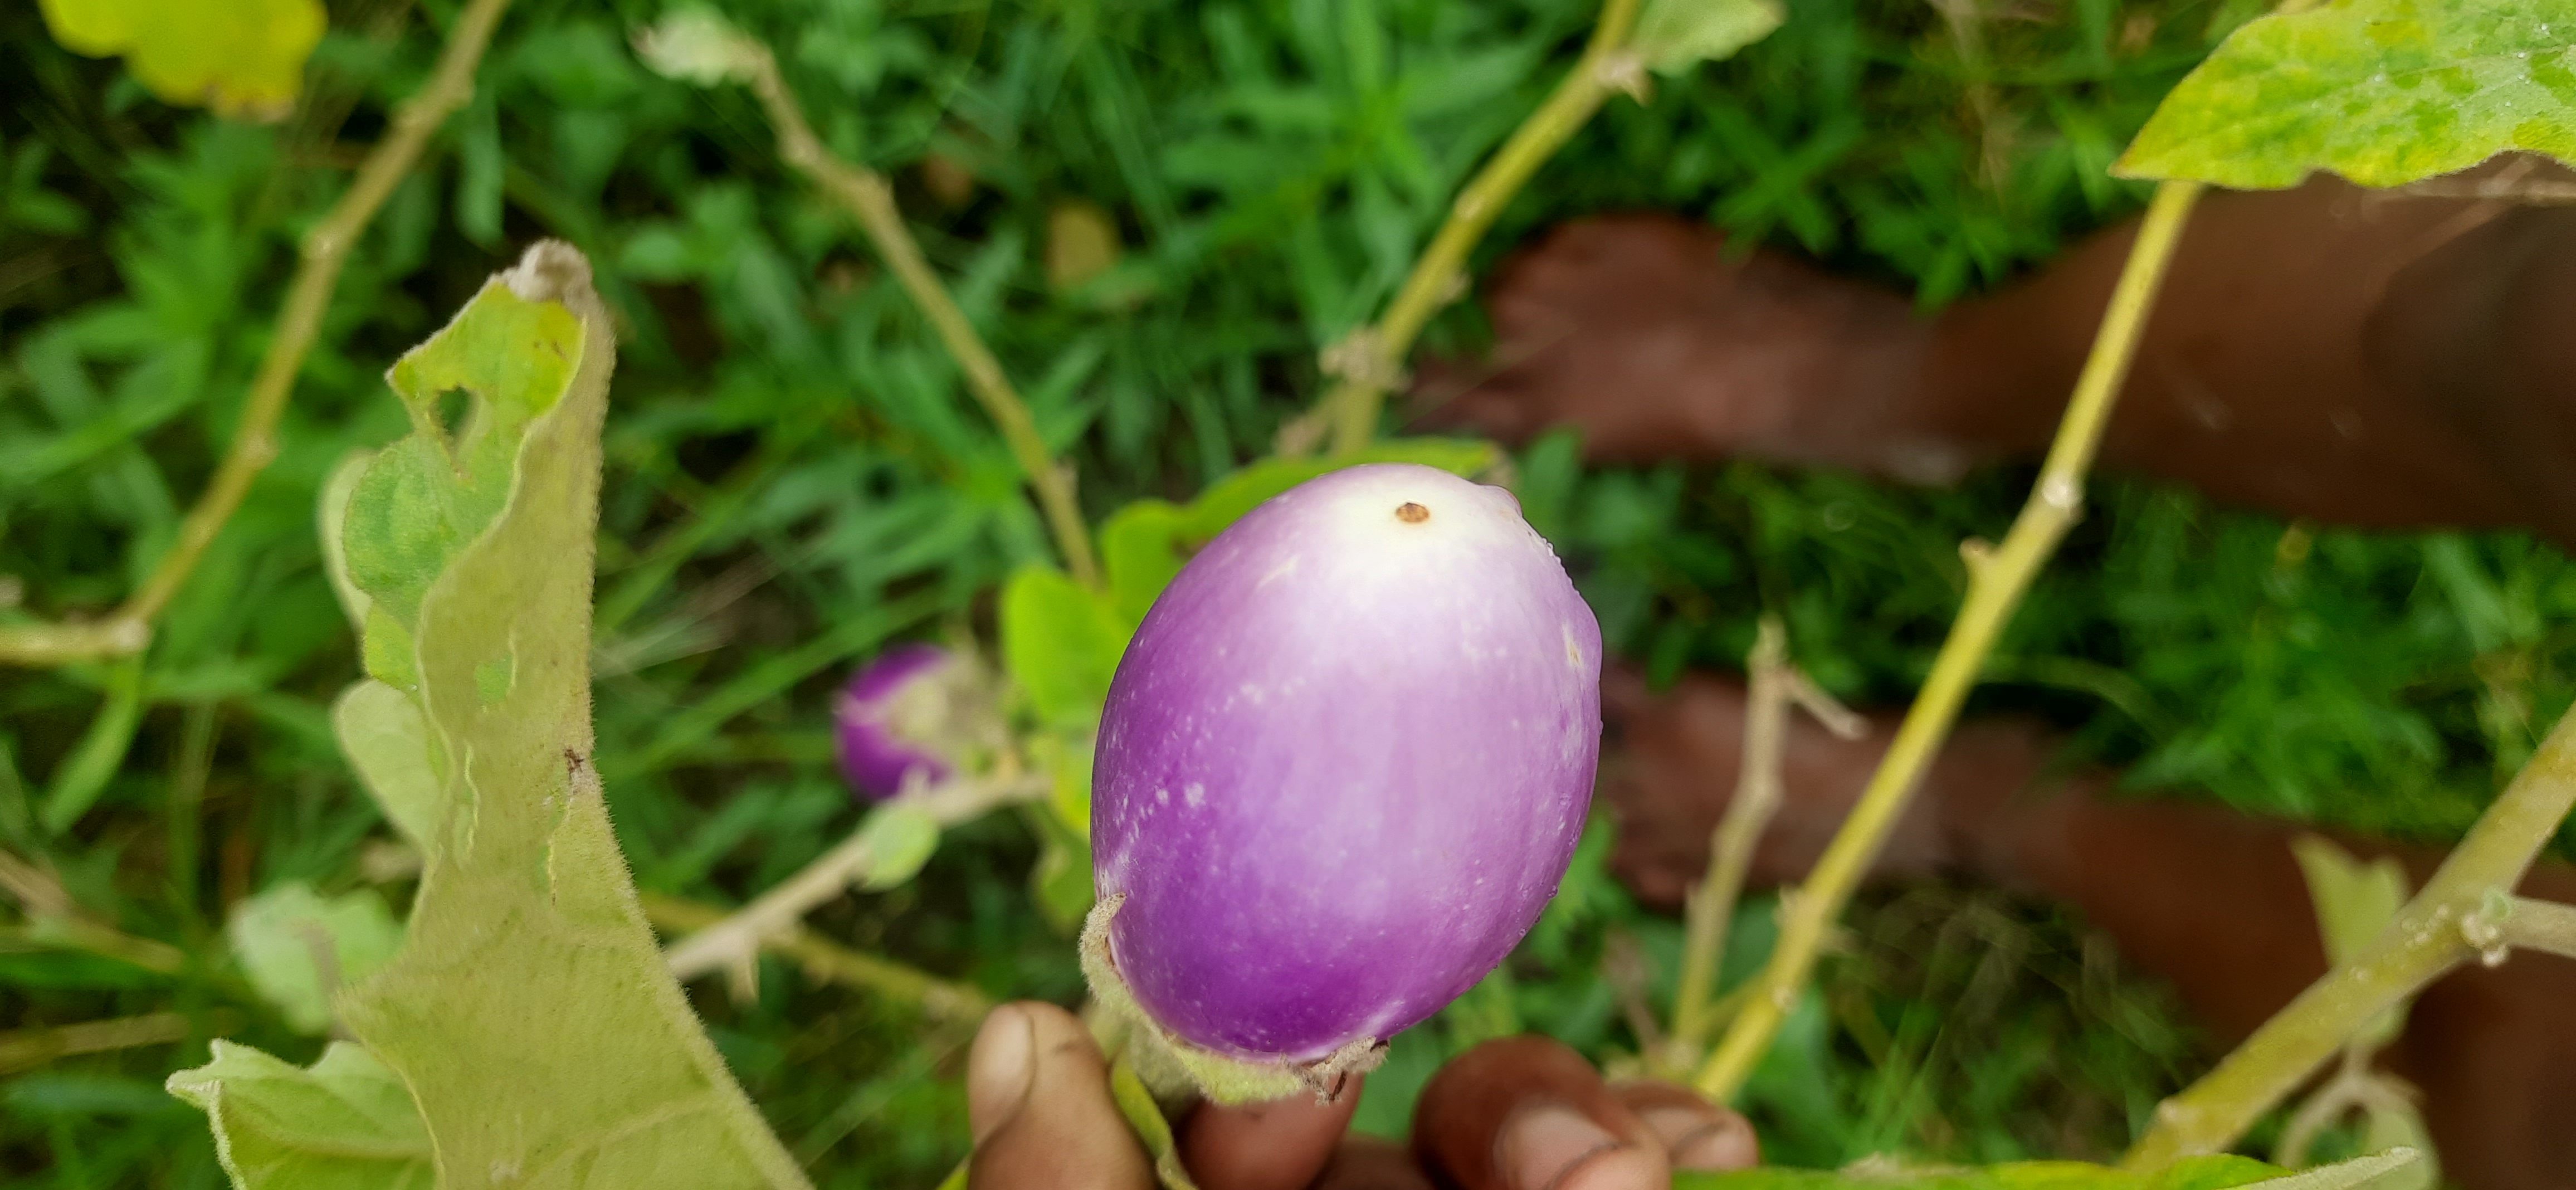
Label: Healty Brinjal